SeinLanguage

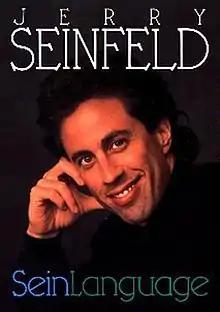
First edition cover.

"SeinLanguage" was critically acclaimed and scored a spot on the "New York Times" Best Seller list. The title is a pun on "sign language."